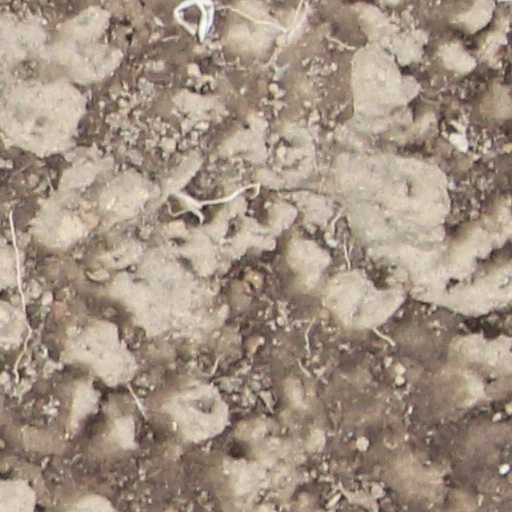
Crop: wheat